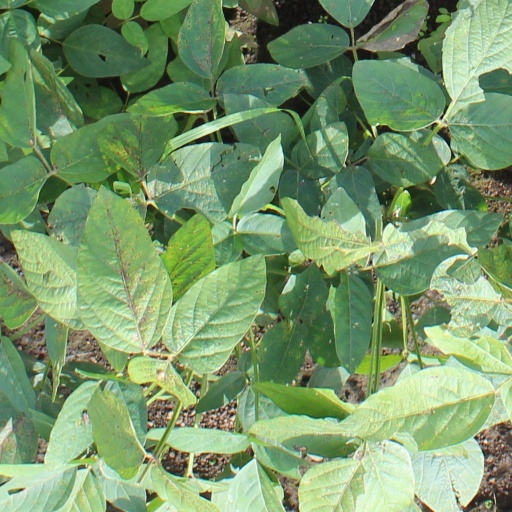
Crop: soybean